Paleolithic

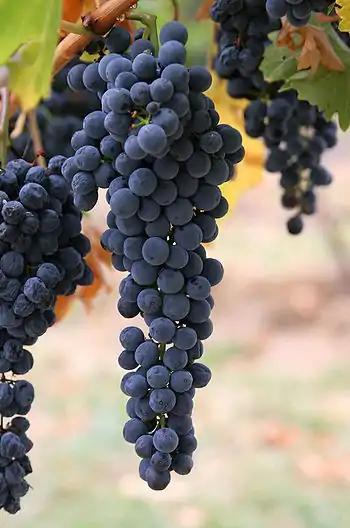
People may have first fermented grapes in animal skin pouches to create wine during the Paleolithic age.

Fire was used by the Lower Paleolithic hominins "Homo erectus" and "Homo ergaster" as early as 300,000 to 1.5 million years ago and possibly even earlier by the early Lower Paleolithic (Oldowan) hominin "Homo habilis" or by robust "Australopithecines" such as "Paranthropus". However, the use of fire only became common in the societies of the following Middle Stone Age and Middle Paleolithic. Use of fire reduced mortality rates and provided protection against predators. Early hominins may have begun to cook their food as early as the Lower Paleolithic ( million years ago) or at the latest in the early Middle Paleolithic ( years ago). Some scientists have hypothesized that hominins began cooking food to defrost frozen meat, which would help ensure their survival in cold regions.